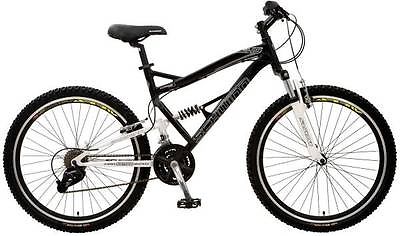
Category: bicycle